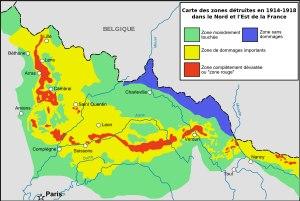
La Première Guerre mondiale, aussi appelée la Grande Guerre, est un conflit militaire impliquant dans un premier temps les puissances européennes et s'étendant ensuite à plusieurs continents, qui s'est déroulé de 1914 à 1918.
La zone rouge est le nom donné en France à environ 120 000 hectares de champ de bataille où, à cause de dégâts physiques majeurs sur le milieu pendant la Première Guerre mondiale et en raison de la présence de milliers de cadavres et de millions de munitions non explosées, certaines activités ont été provisoirement ou définitivement interdites par la loi. Alors que la période du tout début de la reconstruction est relativement pauvre en archives, la seule existence de ce zonage permet d’appréhender la difficulté et les enjeux de la reconstruction.
De 1914 à 1918, la population de la partie du nord et de l’est de la France sous domination allemande à l’arrière du front, subit une occupation très dure marquée par la sous-alimentation, le travail forcé, les réquisitions et les exactions de l’ennemi.
La reconstruction en France et en Belgique après la Première Guerre mondiale, aussi appelée « la Reconstruction » ou « la reconstitution » est la période lors de laquelle, durant une dizaine d'années et après une période de désobusage, il a fallu remettre en état les terres agricoles, les habitations et les infrastructures urbaines, portuaires, de transport, industrielles, scolaires, médicales, etc. ainsi que le logement des familles.
La Grande Dépression est la période de marasme économique qui suivit le Krach de 1929 aux États-Unis. Il s'agit de la plus importante dépression économique du XXᵉ siècle. Elle affectera la France tardivement, à partir de 1931, et dura jusqu'à la fin des années 1930. Comme dans de nombreux autres pays, elle provoqua chômage, pauvreté et troubles politiques. La spécificité de la France dans cette crise fut que si elle démarra plus tard et avec moins d'ampleur qu'ailleurs, elle dura également plus longtemps et s'accompagna d'une confusion persistante dans les réponses politiques qui y furent apportées.
Le front de l'Ouest est le théâtre principal de la Première Guerre mondiale. Après le déclenchement de la guerre en 1914, l'armée allemande ouvre le front par l'invasion du Luxembourg et de la Belgique, puis en gagnant le contrôle militaire d'importantes régions industrielles de France. L'avancée allemande est ensuite arrêtée avec la bataille de la Marne. Après l'infructueuse course à la mer, les deux camps creusent une ligne fortifiée de tranchées, qui s'étend de la mer du Nord à la frontière entre la France et la Suisse. Dès lors, cette ligne reste essentiellement inchangée pendant une majeure partie du conflit mondial.